Hoke Smith

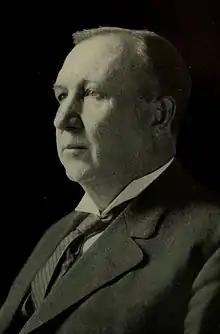
Smith c. 1913

Smith allied himself with Bryan's vice presidential candidate, Populist Tom Watson, one of Georgia's most influential politicians. With Watson's support, he embraced Black disfranchisement calling the races "different, radically different" and supporting separate taxes for Black and white schools calling it "folly to spend the money of white men to give negroes a book education." Watson's support helped Smith win the governorship in 1906. Smith's demagogic diatribes on behalf of white supremacy in the election are considered a primary cause of the 1906 Atlanta Race Riot. As governor Smith presided over various reforms affecting areas such as social welfare, education, and working hours. He promoted several Jim Crow laws in a constitutional amendment that required either a literacy test or property ownership for voting, and then adding a grandfather clause exemption for poor whites. This constitutional amendment effectively disenfranchised black Georgians. Smith also supported railroad reform and election reform. After losing the support of Watson, he was defeated in the next election by Joseph M. Brown. Smith was re-elected as governor in 1911.